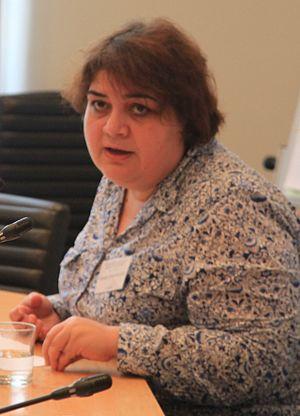
Khadija Ismayilova, née le 27 mai 1976, est une journaliste d'investigation et chroniqueuse radio azerbaïdjanaise. Elle a travaillé pour l'Organized Crime and Corruption Reporting Project.